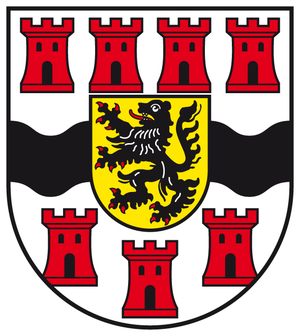
Landkreis Liebenwerda
Landkreis Liebenwerdas våben
Landkreis Liebenwerda var en landkreis i det nuværende Brandenburg, som eksisterede fra 1816 til opløsningen af delstaterne i DDR i 1952. Byen Liebenwerda var centrum for forvaltningen. Kredsen udgjordes af det sachsiske Amt Liebenwerda samt dele af amterne Hayn og Mühlberg. Efter 1952 kom størstedelen af kredsen til at indgå i Kreis Bad Liebenwerda.